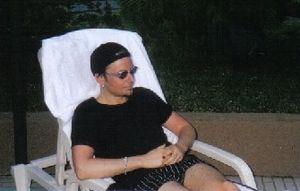
Paul Landers / Citater sagt af Paul H. Landers
Paul Landers
Paul Heiko Landers er guitarist i det tyske metalband, Rammstein.